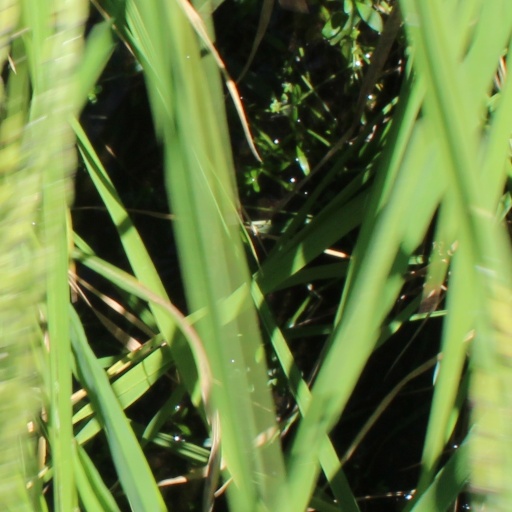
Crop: rice